Hiroyoshi Sasagawa

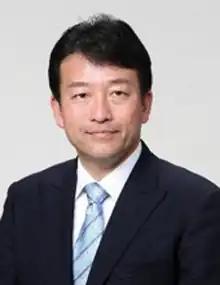
Official portrait, 2017

Hiroyoshi Sasakawa (born 29 August 1966) is a Japanese politician and businessman. He is the member of the House of Representatives for Gunma 3rd district belonging to the Liberal Democratic Party.